Korps Commandotroepen

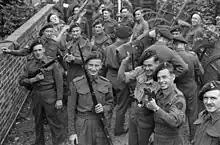
Commandos of No. 2 (Dutch) Troop in Eastbourne, England, before being shipped out to partake in Operation Market Garden

The roots of the KCT go back to World War II. The unit was formed under the name No. 2 (Dutch) Troop, which was part of No. 10 (Inter-Allied) Commando, on 22 March 1942. This date has lived on as the annual birthday of the present-day KCT. No. 2 (Dutch) Troop was tasked with conducting special operations, which, at the time, were operations that were considered too complex and too dangerous for conventional military units. In March 1942, the first 48 Dutch commandos were voluntarily selected from the Princess Irene Brigade and commenced training in four different British training centres, later rejoining in Achnacarry, Scotland. Of the 48 men, 25 managed to finish the intense commando course and were awarded the coveted green beret. From 1942 to 1943, the unit grew in size and achieved combat readiness.